Dominant white

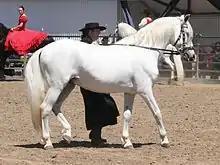
The dark skin under a white hair coat, easily seen at the muzzle and genitals, shows that this white-looking horse is actually a gray. Most horses that look "white" are actually grays.

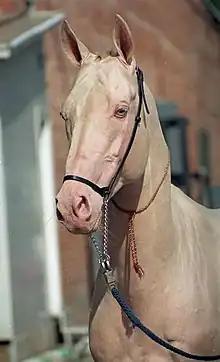
Pale blue eyes, rosy-pink skin and cream-colored hair identify the presence of some sort of dilution gene, most often the cream gene. This cremello is neither white nor gray.

White horses are potent symbols in many cultures. An array of horse coat colors may be identified as "white", often inaccurately, and many are genetically distinct from "dominant white".